Cubry

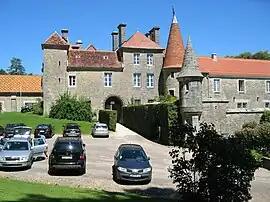
Chateau of Bournel

Cubry is a commune in the Doubs department in the Bourgogne-Franche-Comté region in eastern France.